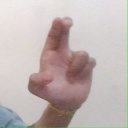
अक्षर: आ